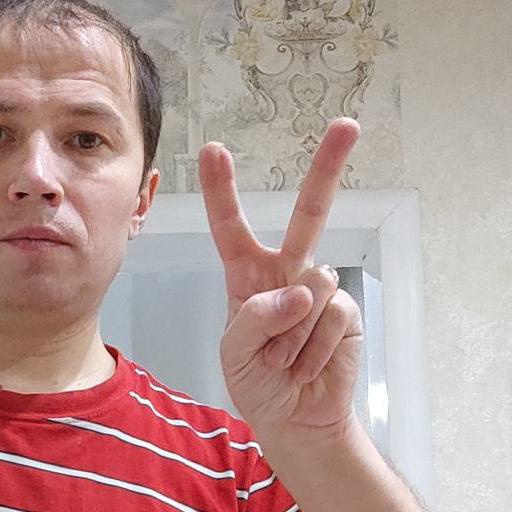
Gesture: peace